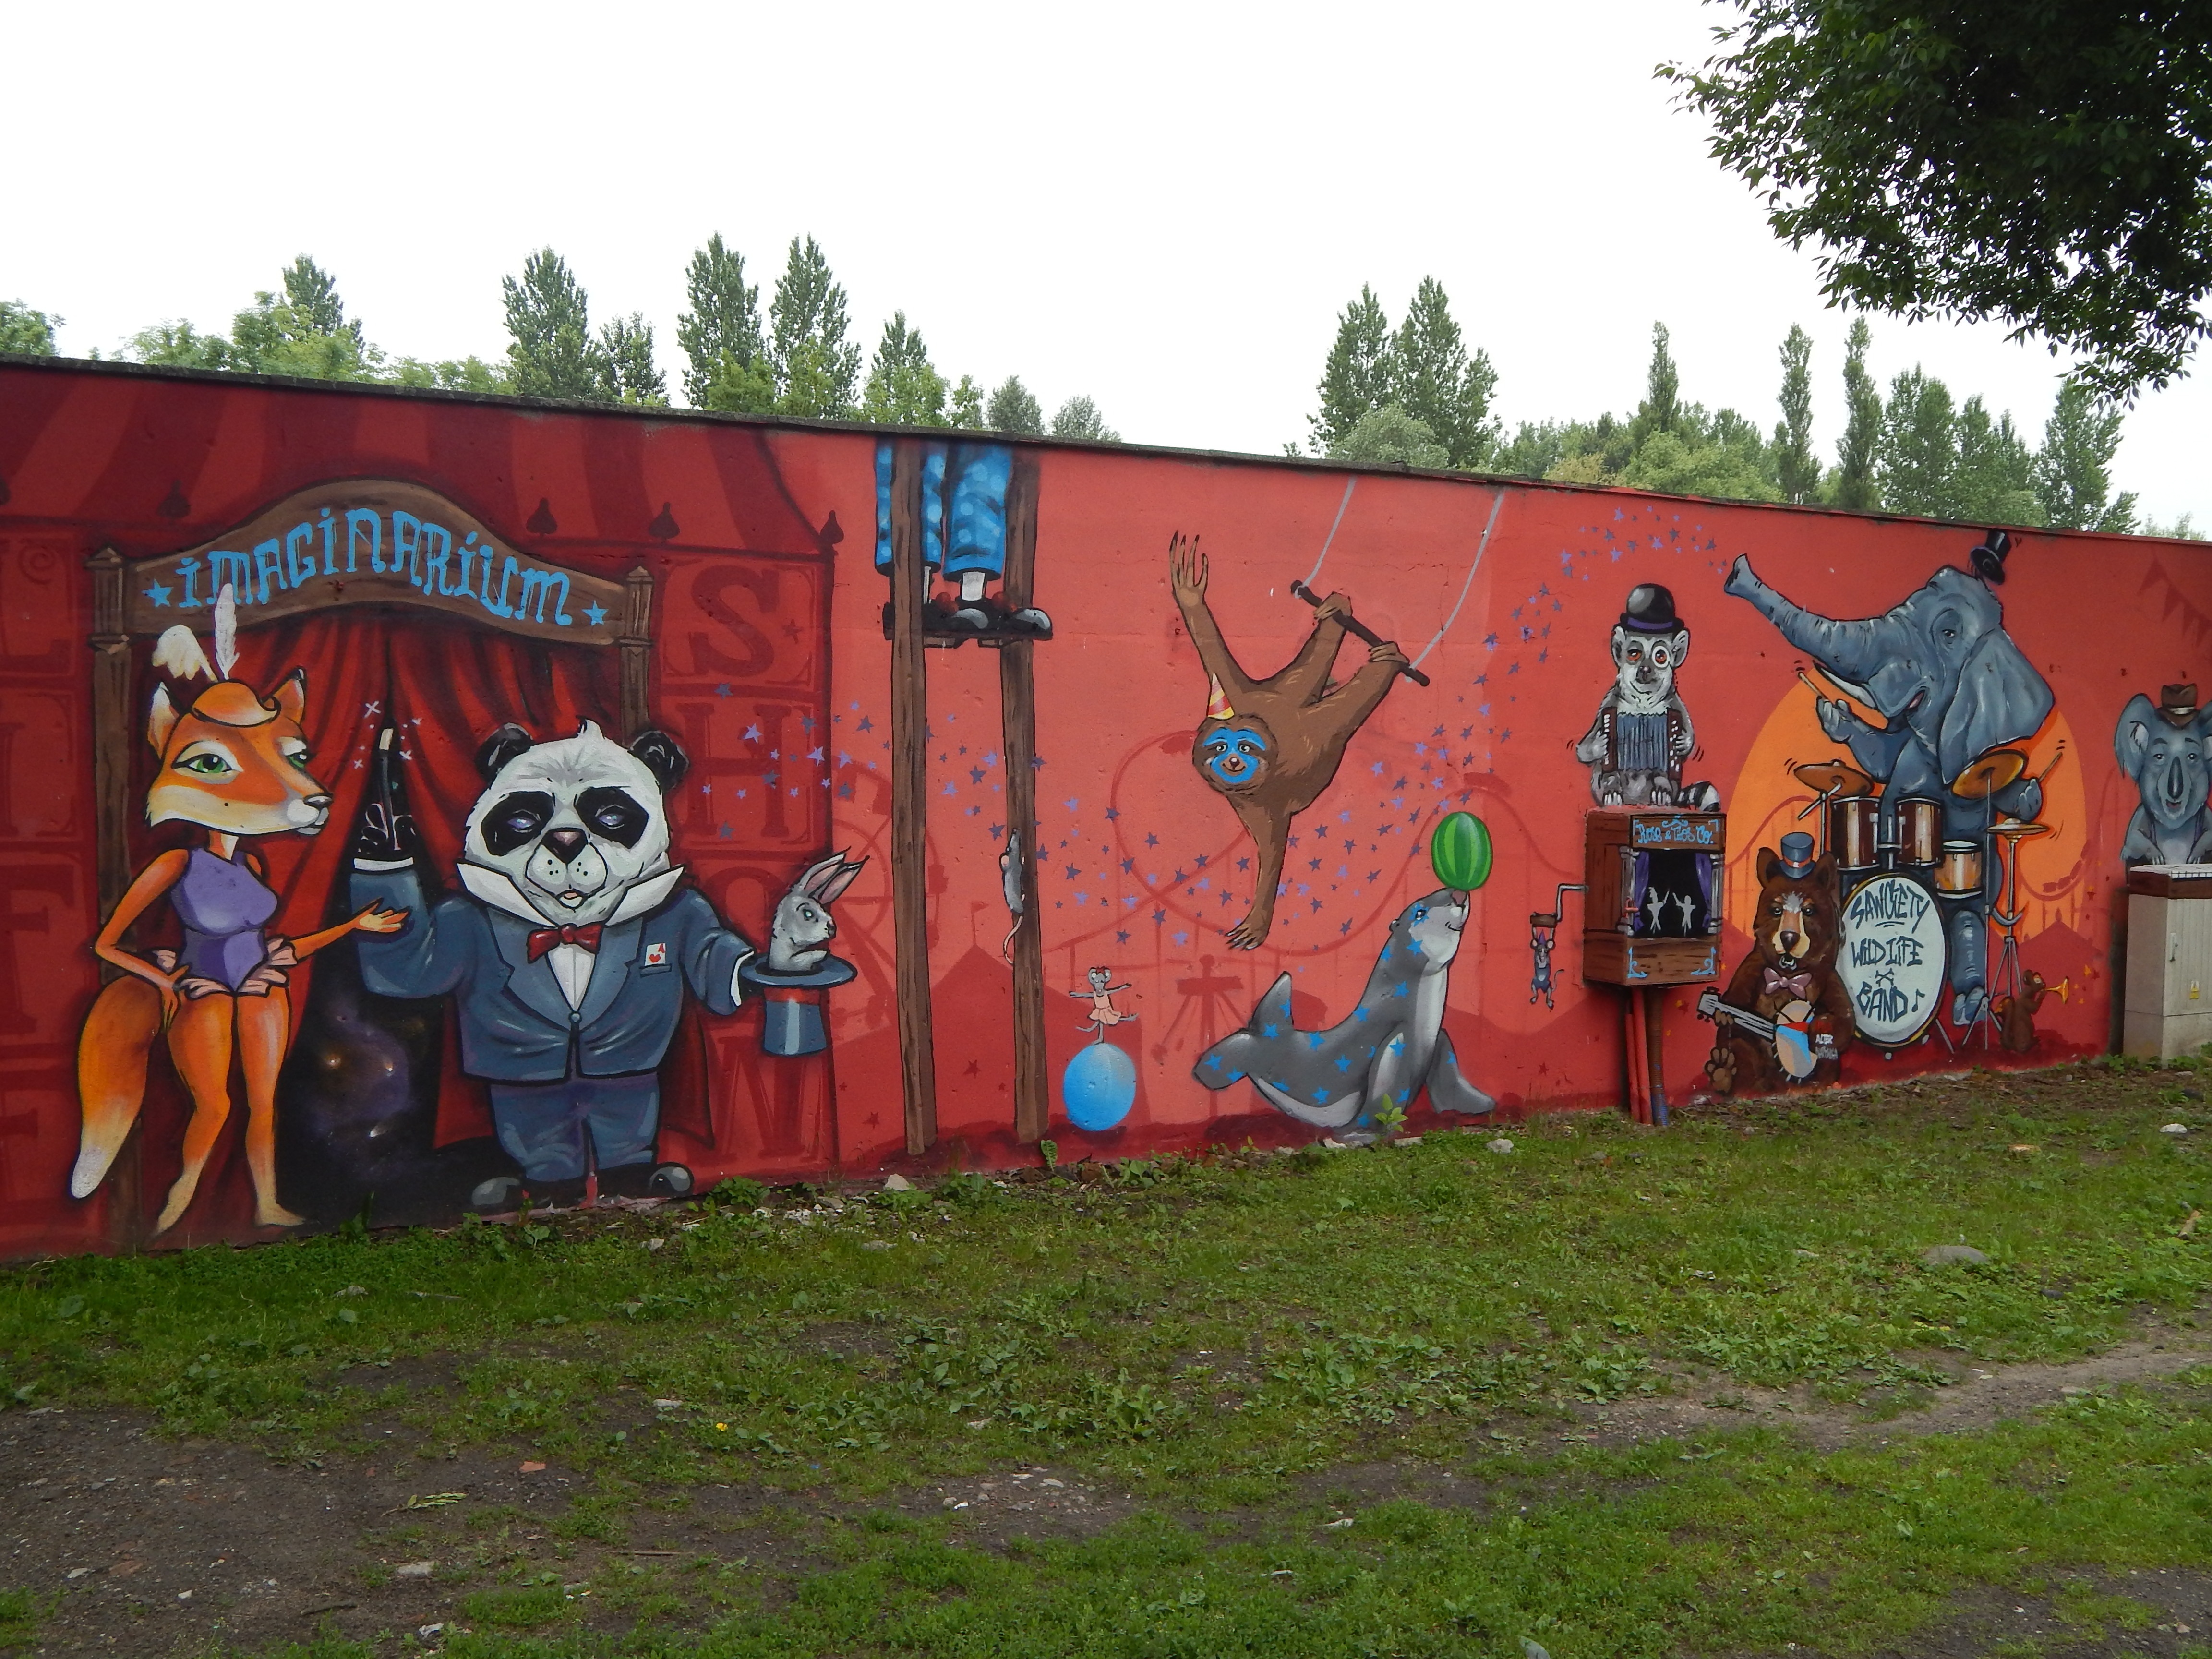
graffiti, painting, art, picture, mural, graphics, the art of